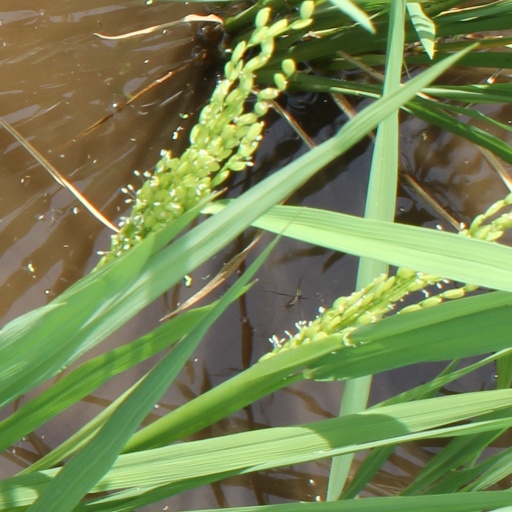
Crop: rice